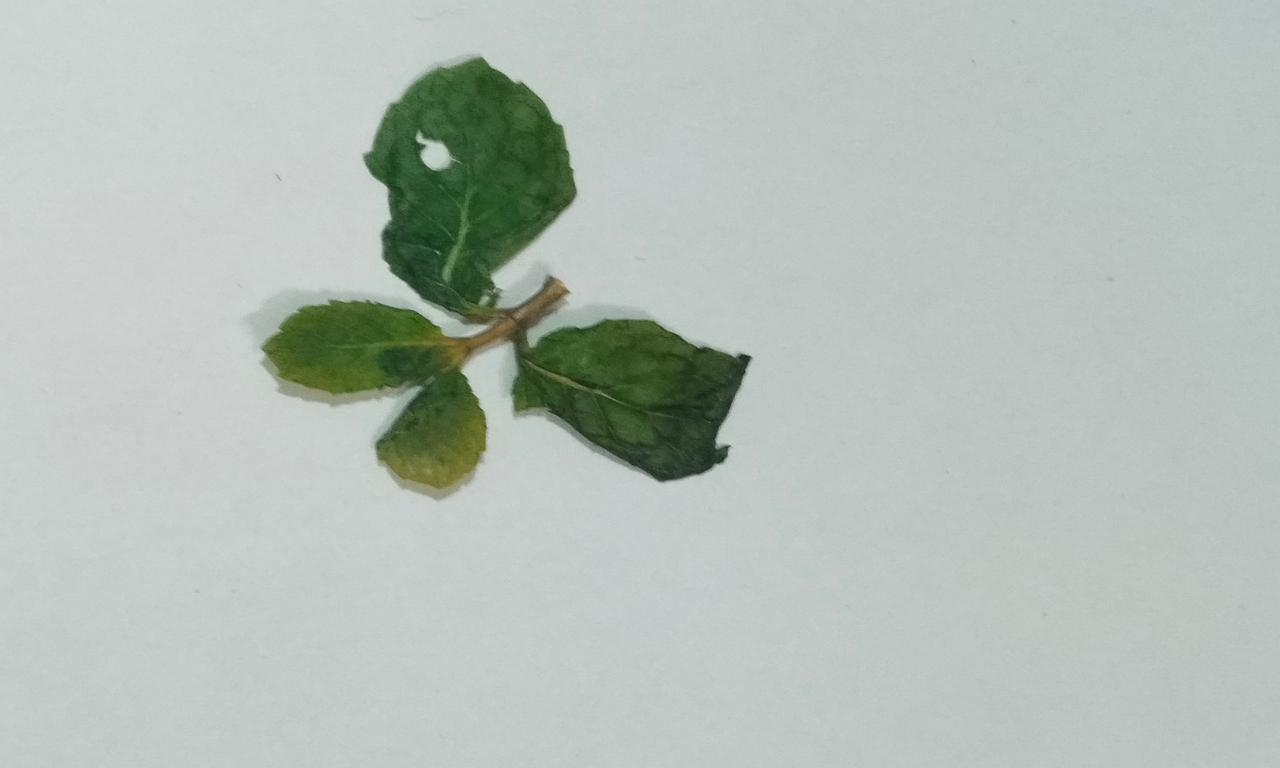
Label: Dried